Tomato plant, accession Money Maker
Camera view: vertical (180 deg); turntable rotation: 270 degrees
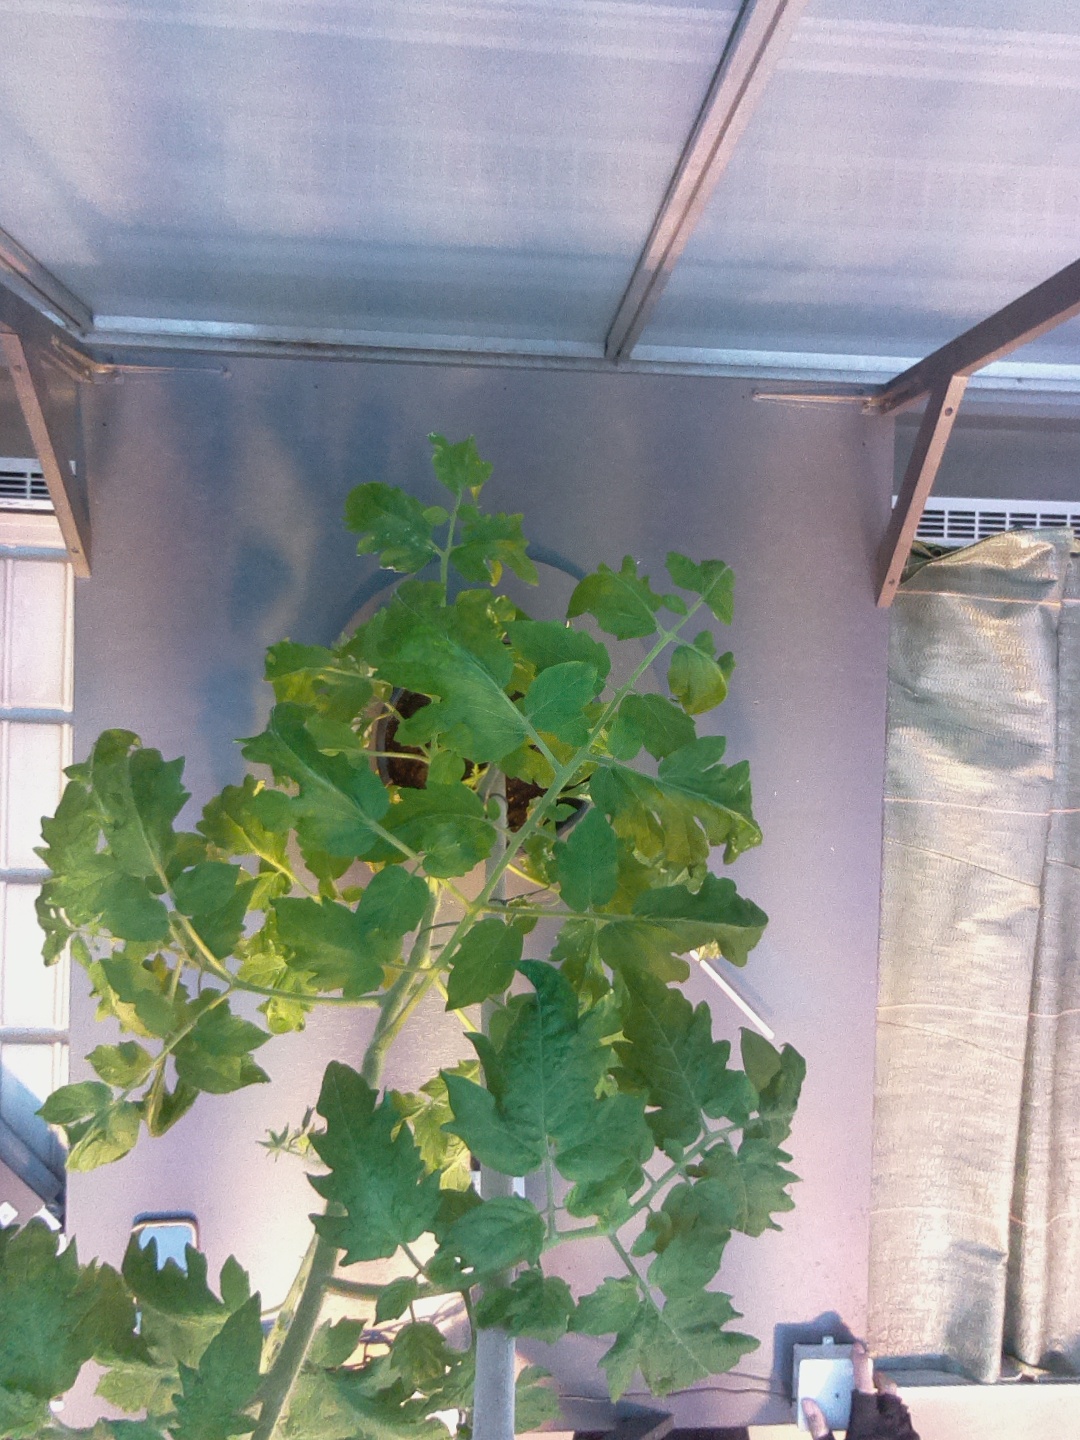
BBCH growth stage 61: 10%-20% of flowers open